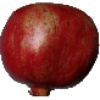
Label: Pomegranate 1